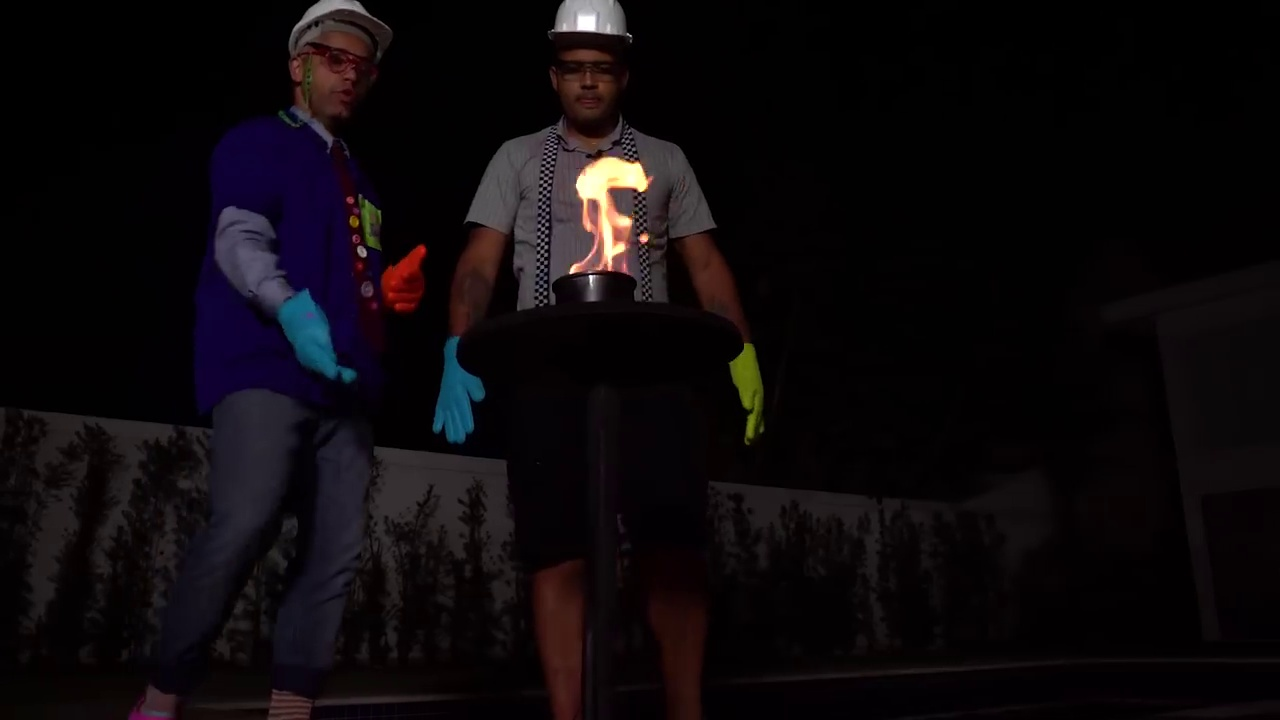
Fire: yes
Smoke: no